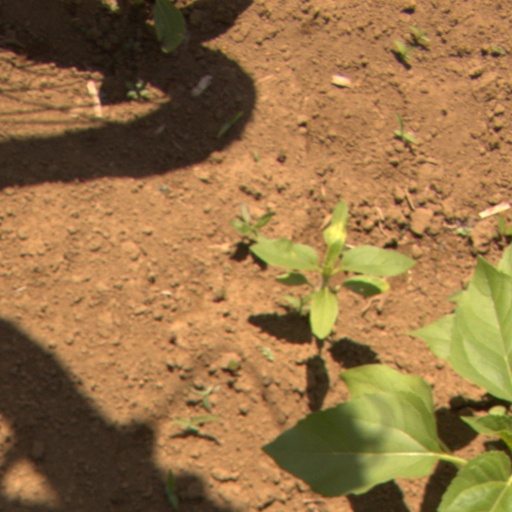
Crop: Jerusalem artichoke